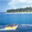
Label: ship